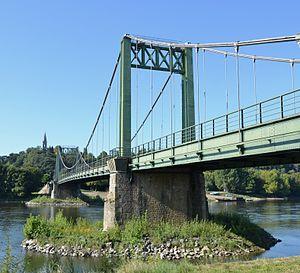
Pont de Gennes
Gennes-Val-de-Loire est, depuis le 1ᵉʳ janvier 2018, une commune nouvelle française située dans le département de Maine-et-Loire en région Pays-de-la-Loire. Elle est issue de la fusion de Gennes-Val de Loire, des Rosiers-sur-Loire et de Saint-Martin-de-la-Place.
Gennes-Val de Loire était, entre le 1ᵉʳ janvier 2016 et le 31 décembre 2017, une commune nouvelle française située dans le département de Maine-et-Loire en région Pays-de-la-Loire. Elle est issue de la fusion de cinq des dix communes de la communauté de communes du Gennois. Le 1ᵉʳ janvier 2018, la commune forme avec Les Rosiers-sur-Loire et Saint-Martin-de-la-Place la commune nouvelle de Gennes-Val-de-Loire.
La liste des ponts sur la Loire présente les ponts présents sur le fleuve français de la Loire et ses bras.